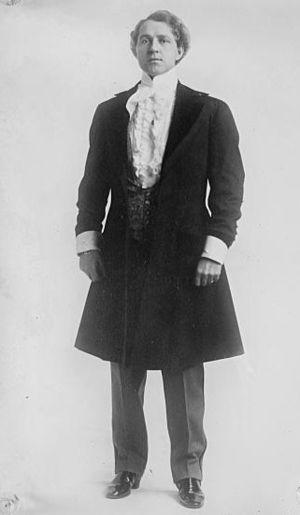
Dustin Farnum, né le 27 mai 1874 à Hampton Beach, New Hampshire et mort le 3 juillet 1929 à New York, est un acteur américain.